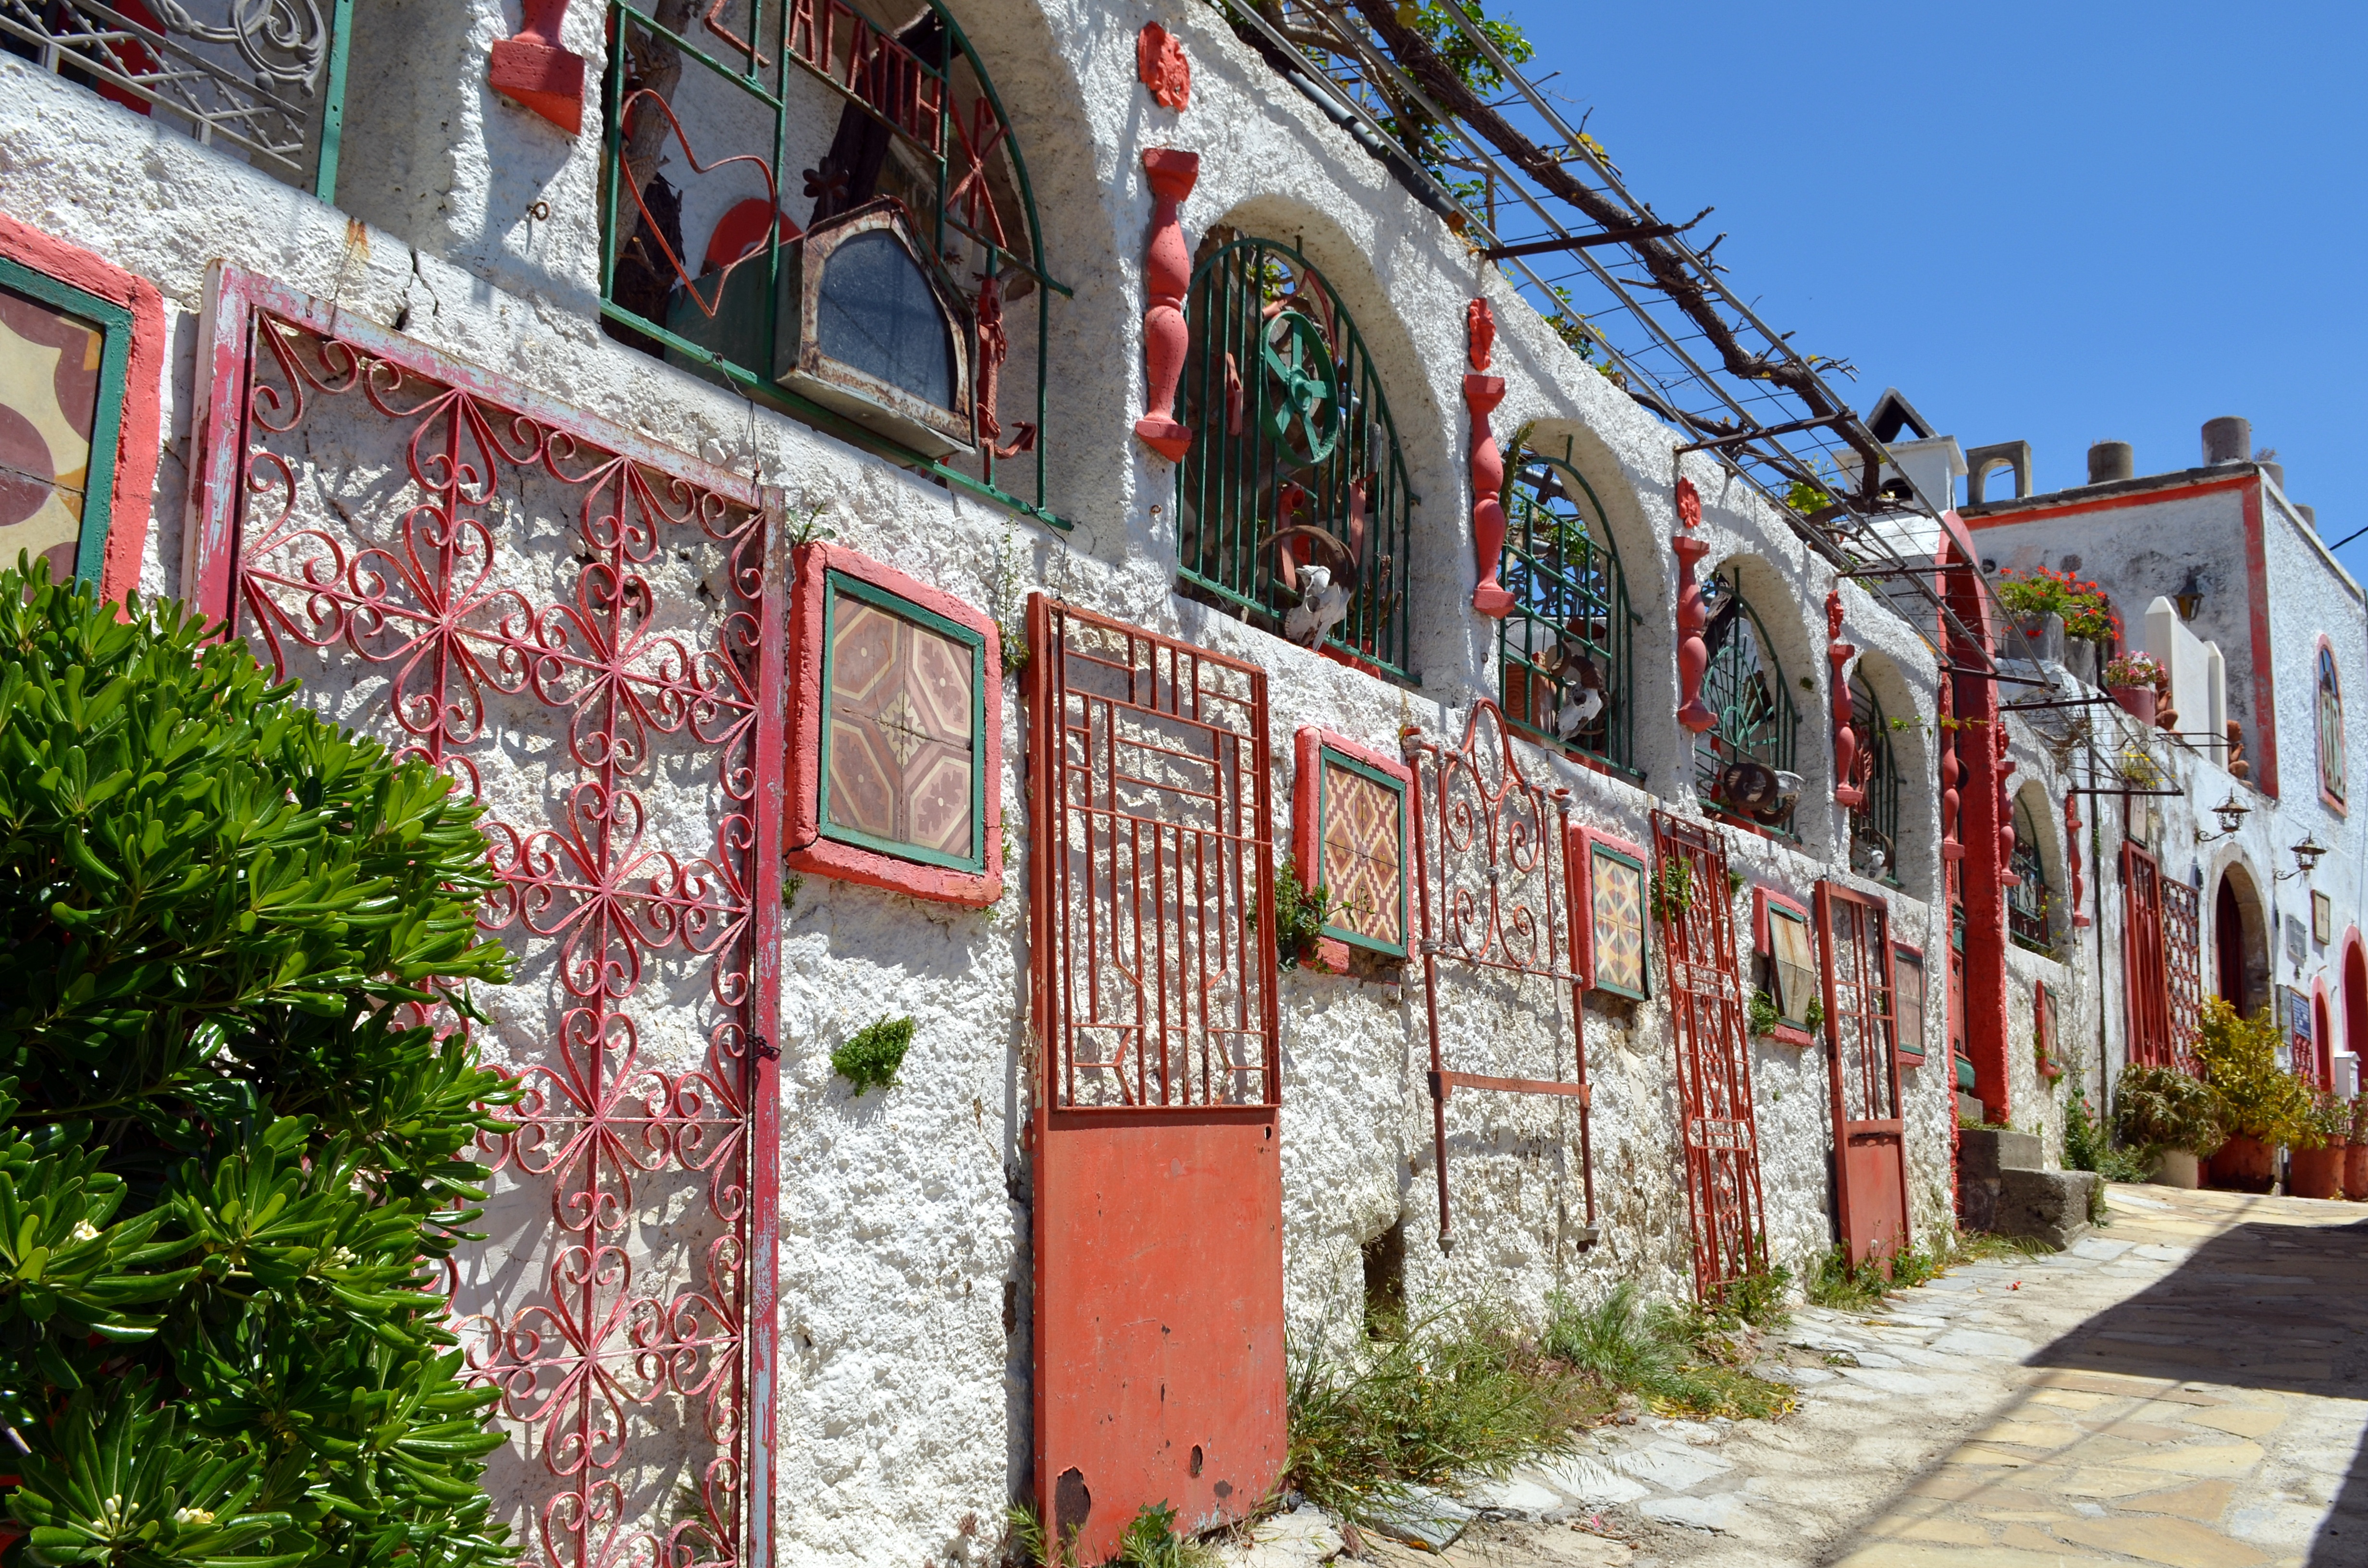
vintage, antique, town, building, old, downtown, village, decoration, facade, nostalgia, gate, ornament, arrangement, shabby, doors, nostalgic, closed, painted, gates, historically, crete, portal, neighbourhood, urban area, asomatos, museum in asomatos